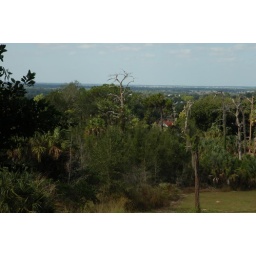
Vista looking out from top of the hill - Pinewood Estates red roof is in the trees